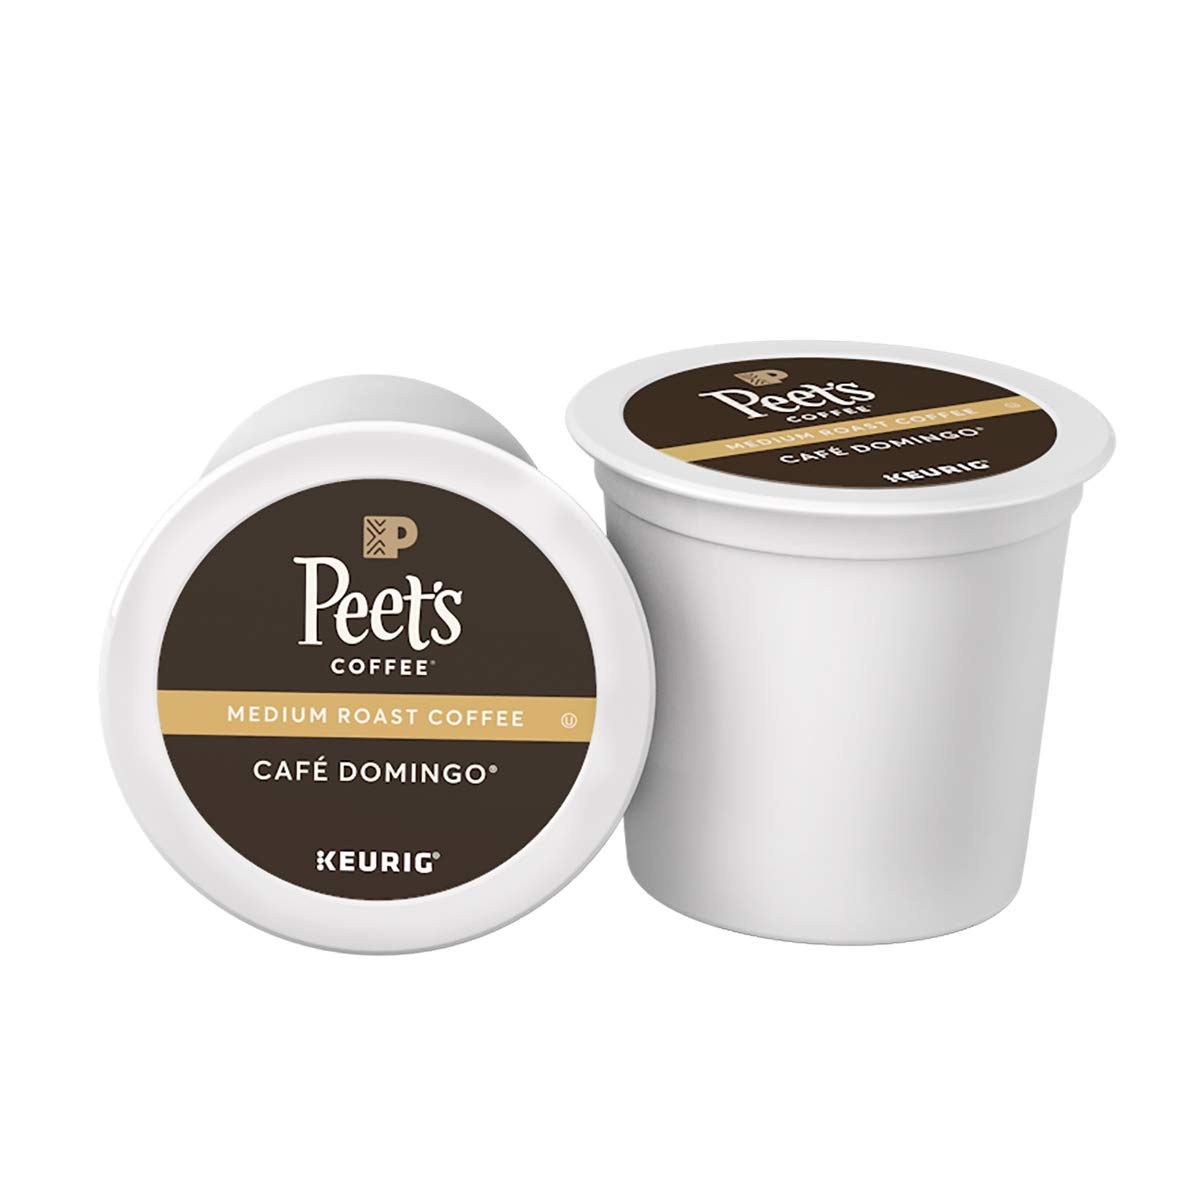
Item Name: Peet's Coffee Café Domingo Medium Roast Coffee K-Cup Coffee Pods 16 Count (Pack of 1)
Bullet Point 1: CAFÉ DOMINGO: Named for our third Café in Berkeley, this blend of washed and natural coffees bespeaks the pleasures of conversing and lingering over an expertly brewed cup. Flavor notes: nutty, broad-bodied, medium roast perfection
Bullet Point 2: COFFEES FOR ALL TASTES: Single serve doesn't mean single taste. Whether you enjoy starting each morning with Peet's dark roast House Blend, our light roast Café Domingo, or you prefer a variety, you can keep your morning routine without brewing a whole pot
Bullet Point 3: SAME CARE, SAME COFFEE: The coffee in Peet's K-Cups for your Keurig Brewing System is the same quality coffee, roasted with the same care, as our bagged coffee. Enjoy the convenience of a single cup of fresh coffee with the taste & quality of Peet's
Bullet Point 4: LIGHT, MEDIUM & DARK ROAST: Peet's K-Cup single serve coffee pods brew a mug of coffee in some of our most popular blends. Light roast coffees are mild & smooth, medium roast coffees are smooth & aromatic, while dark roast coffees are smoky & full bodied
Value: 16.0
Unit: Count

Price: 32